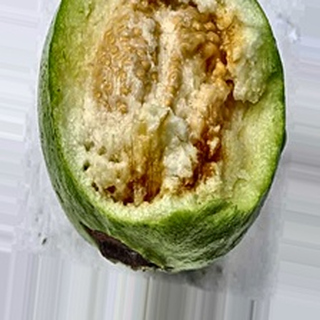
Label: guava_fruit_fly